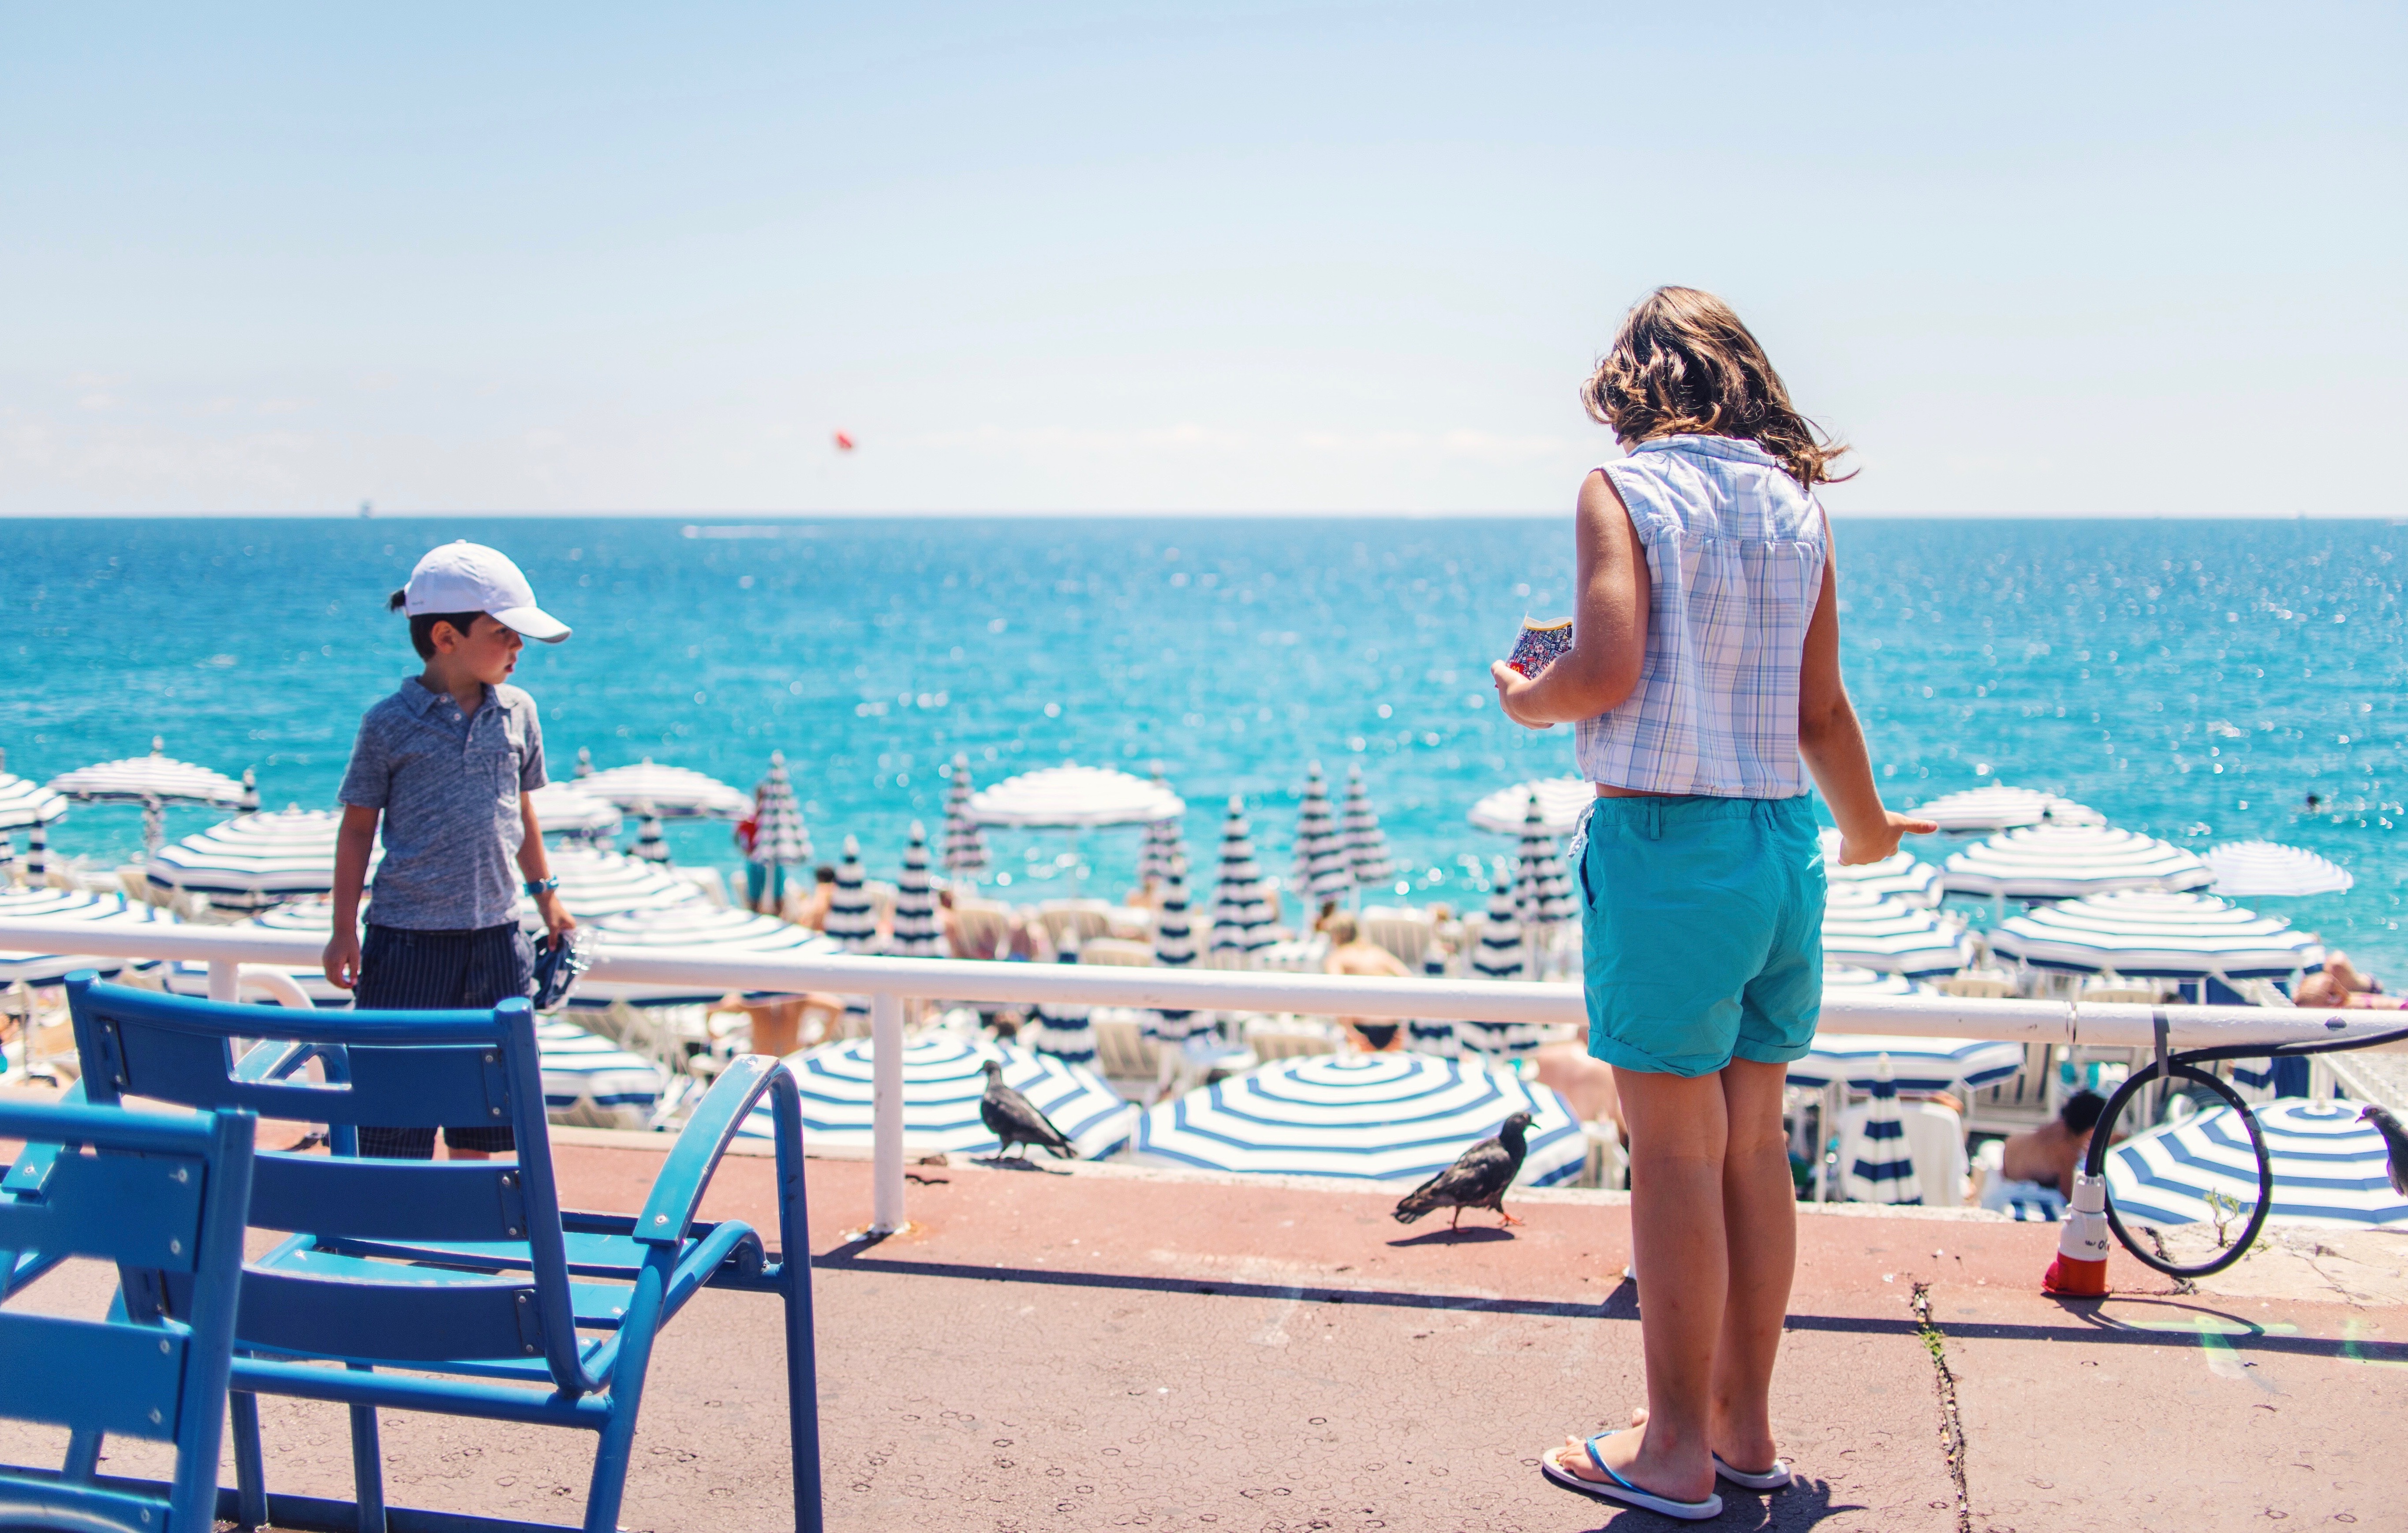
beach, sea, coast, ocean, vacation, leisure, caribbean